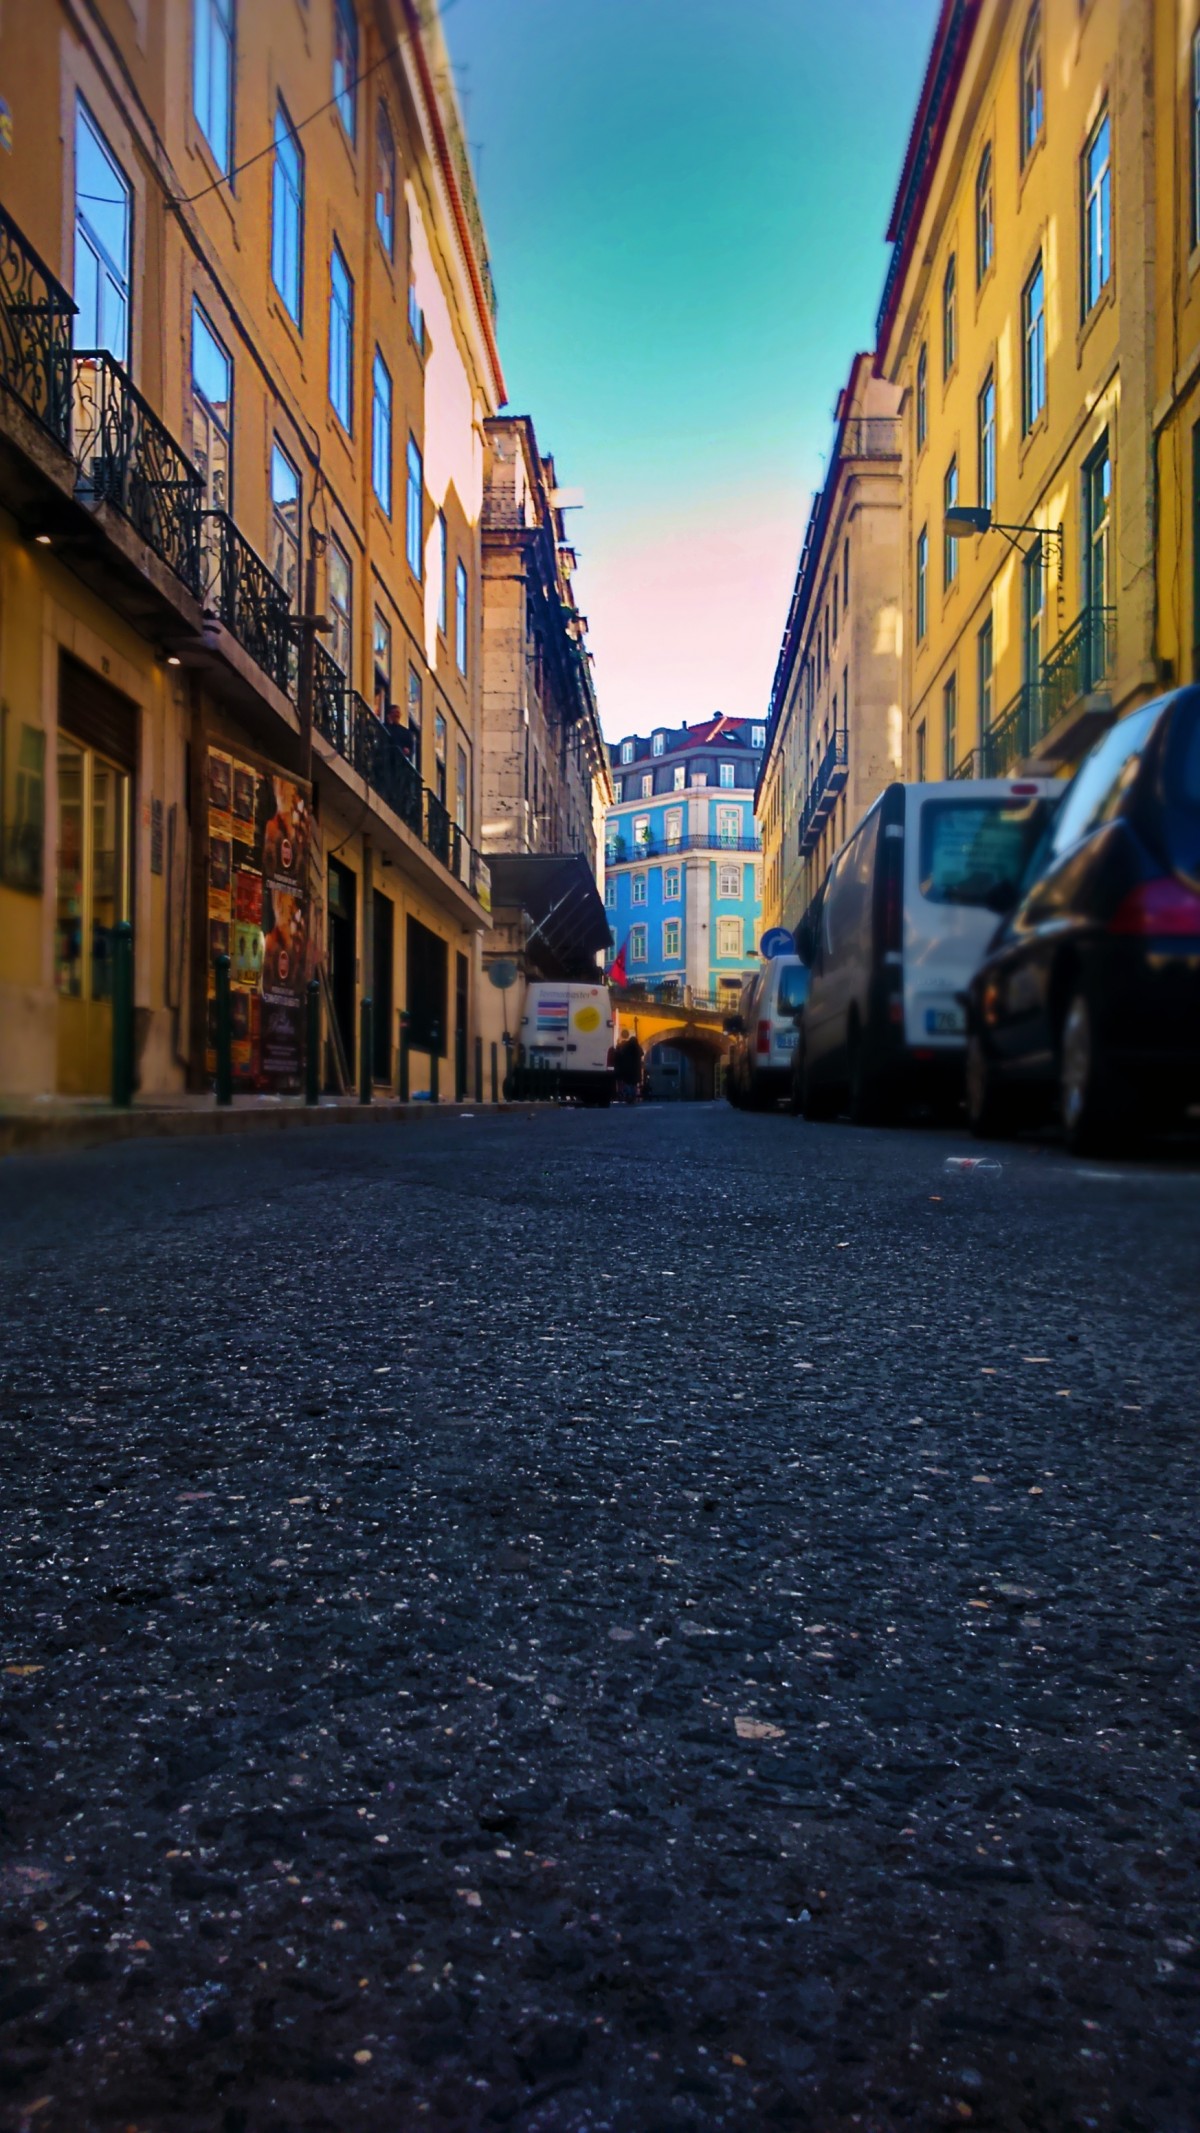
Tags: street, night, morning, town, city, cityscape, downtown, evening, color, blue, lane, infrastructure, urban area